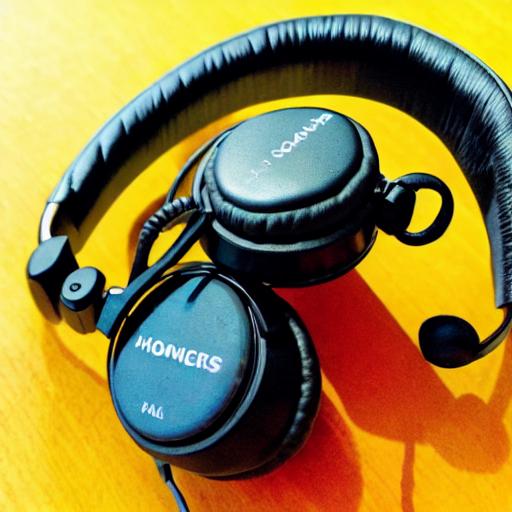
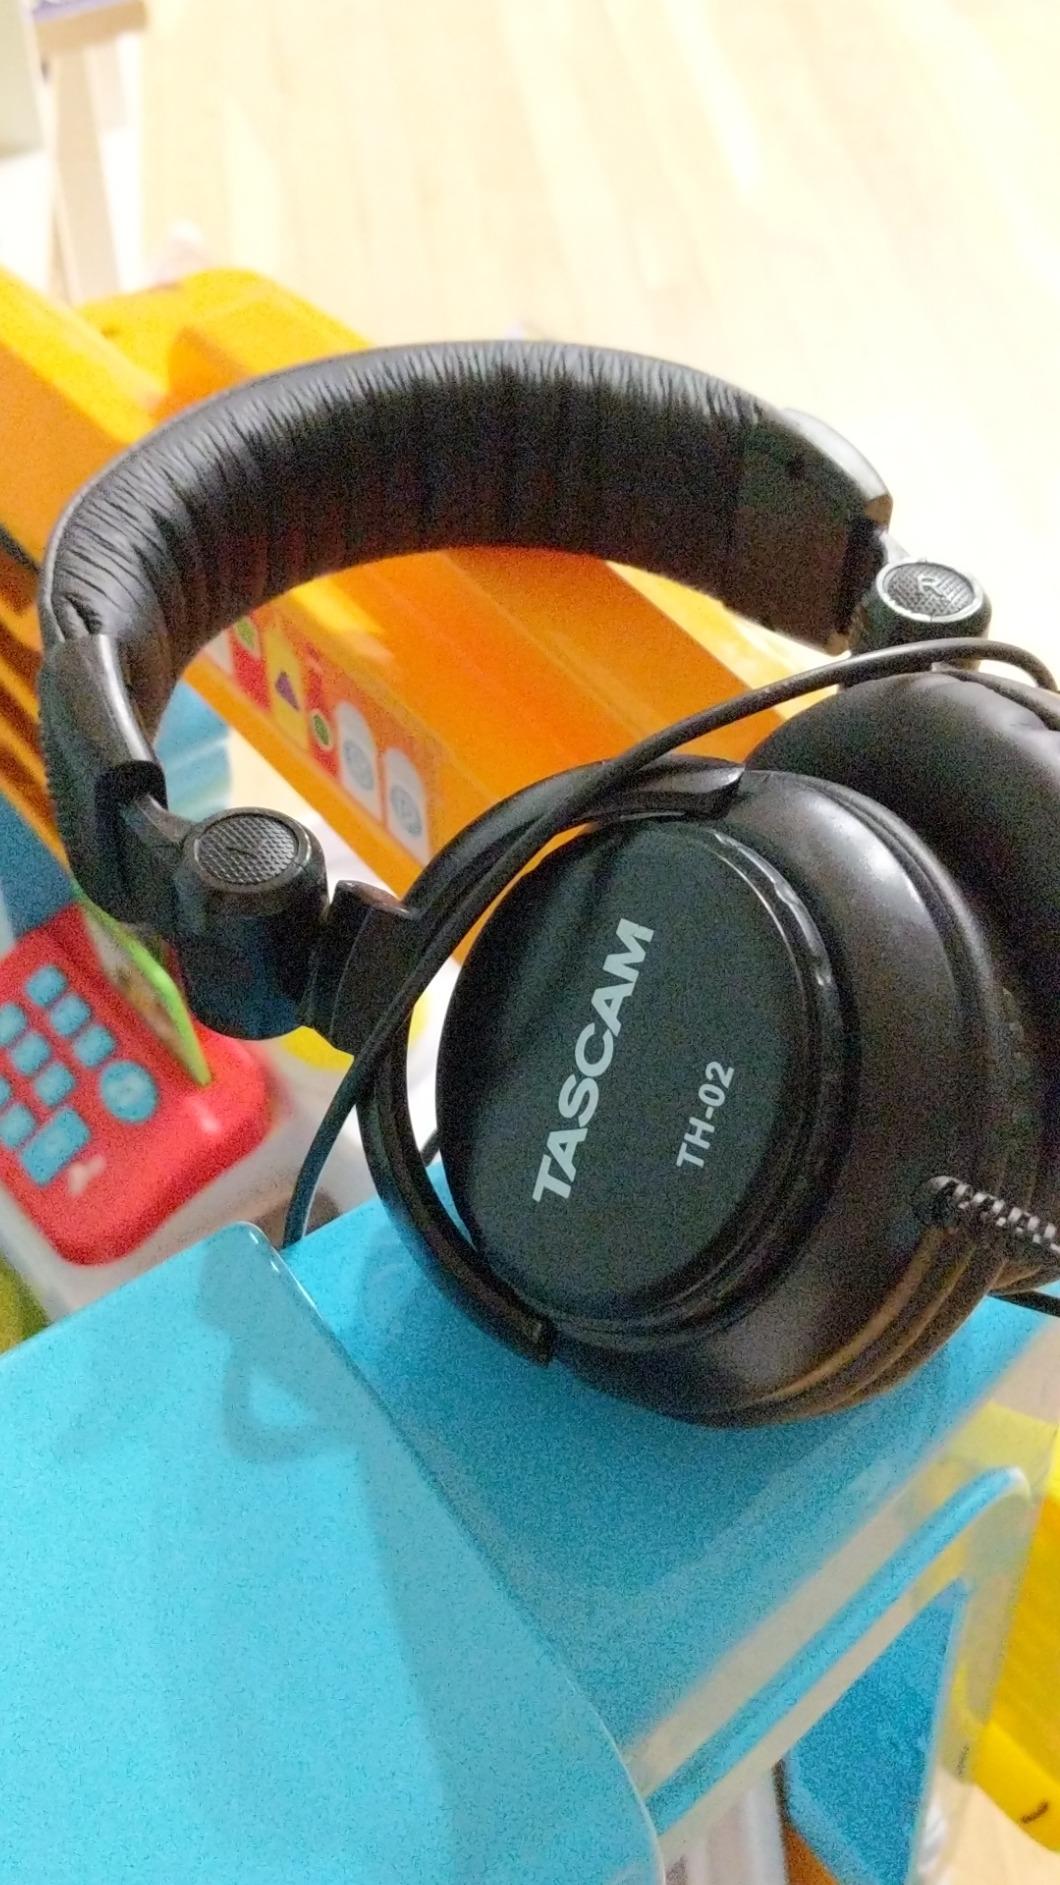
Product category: headphones
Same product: no